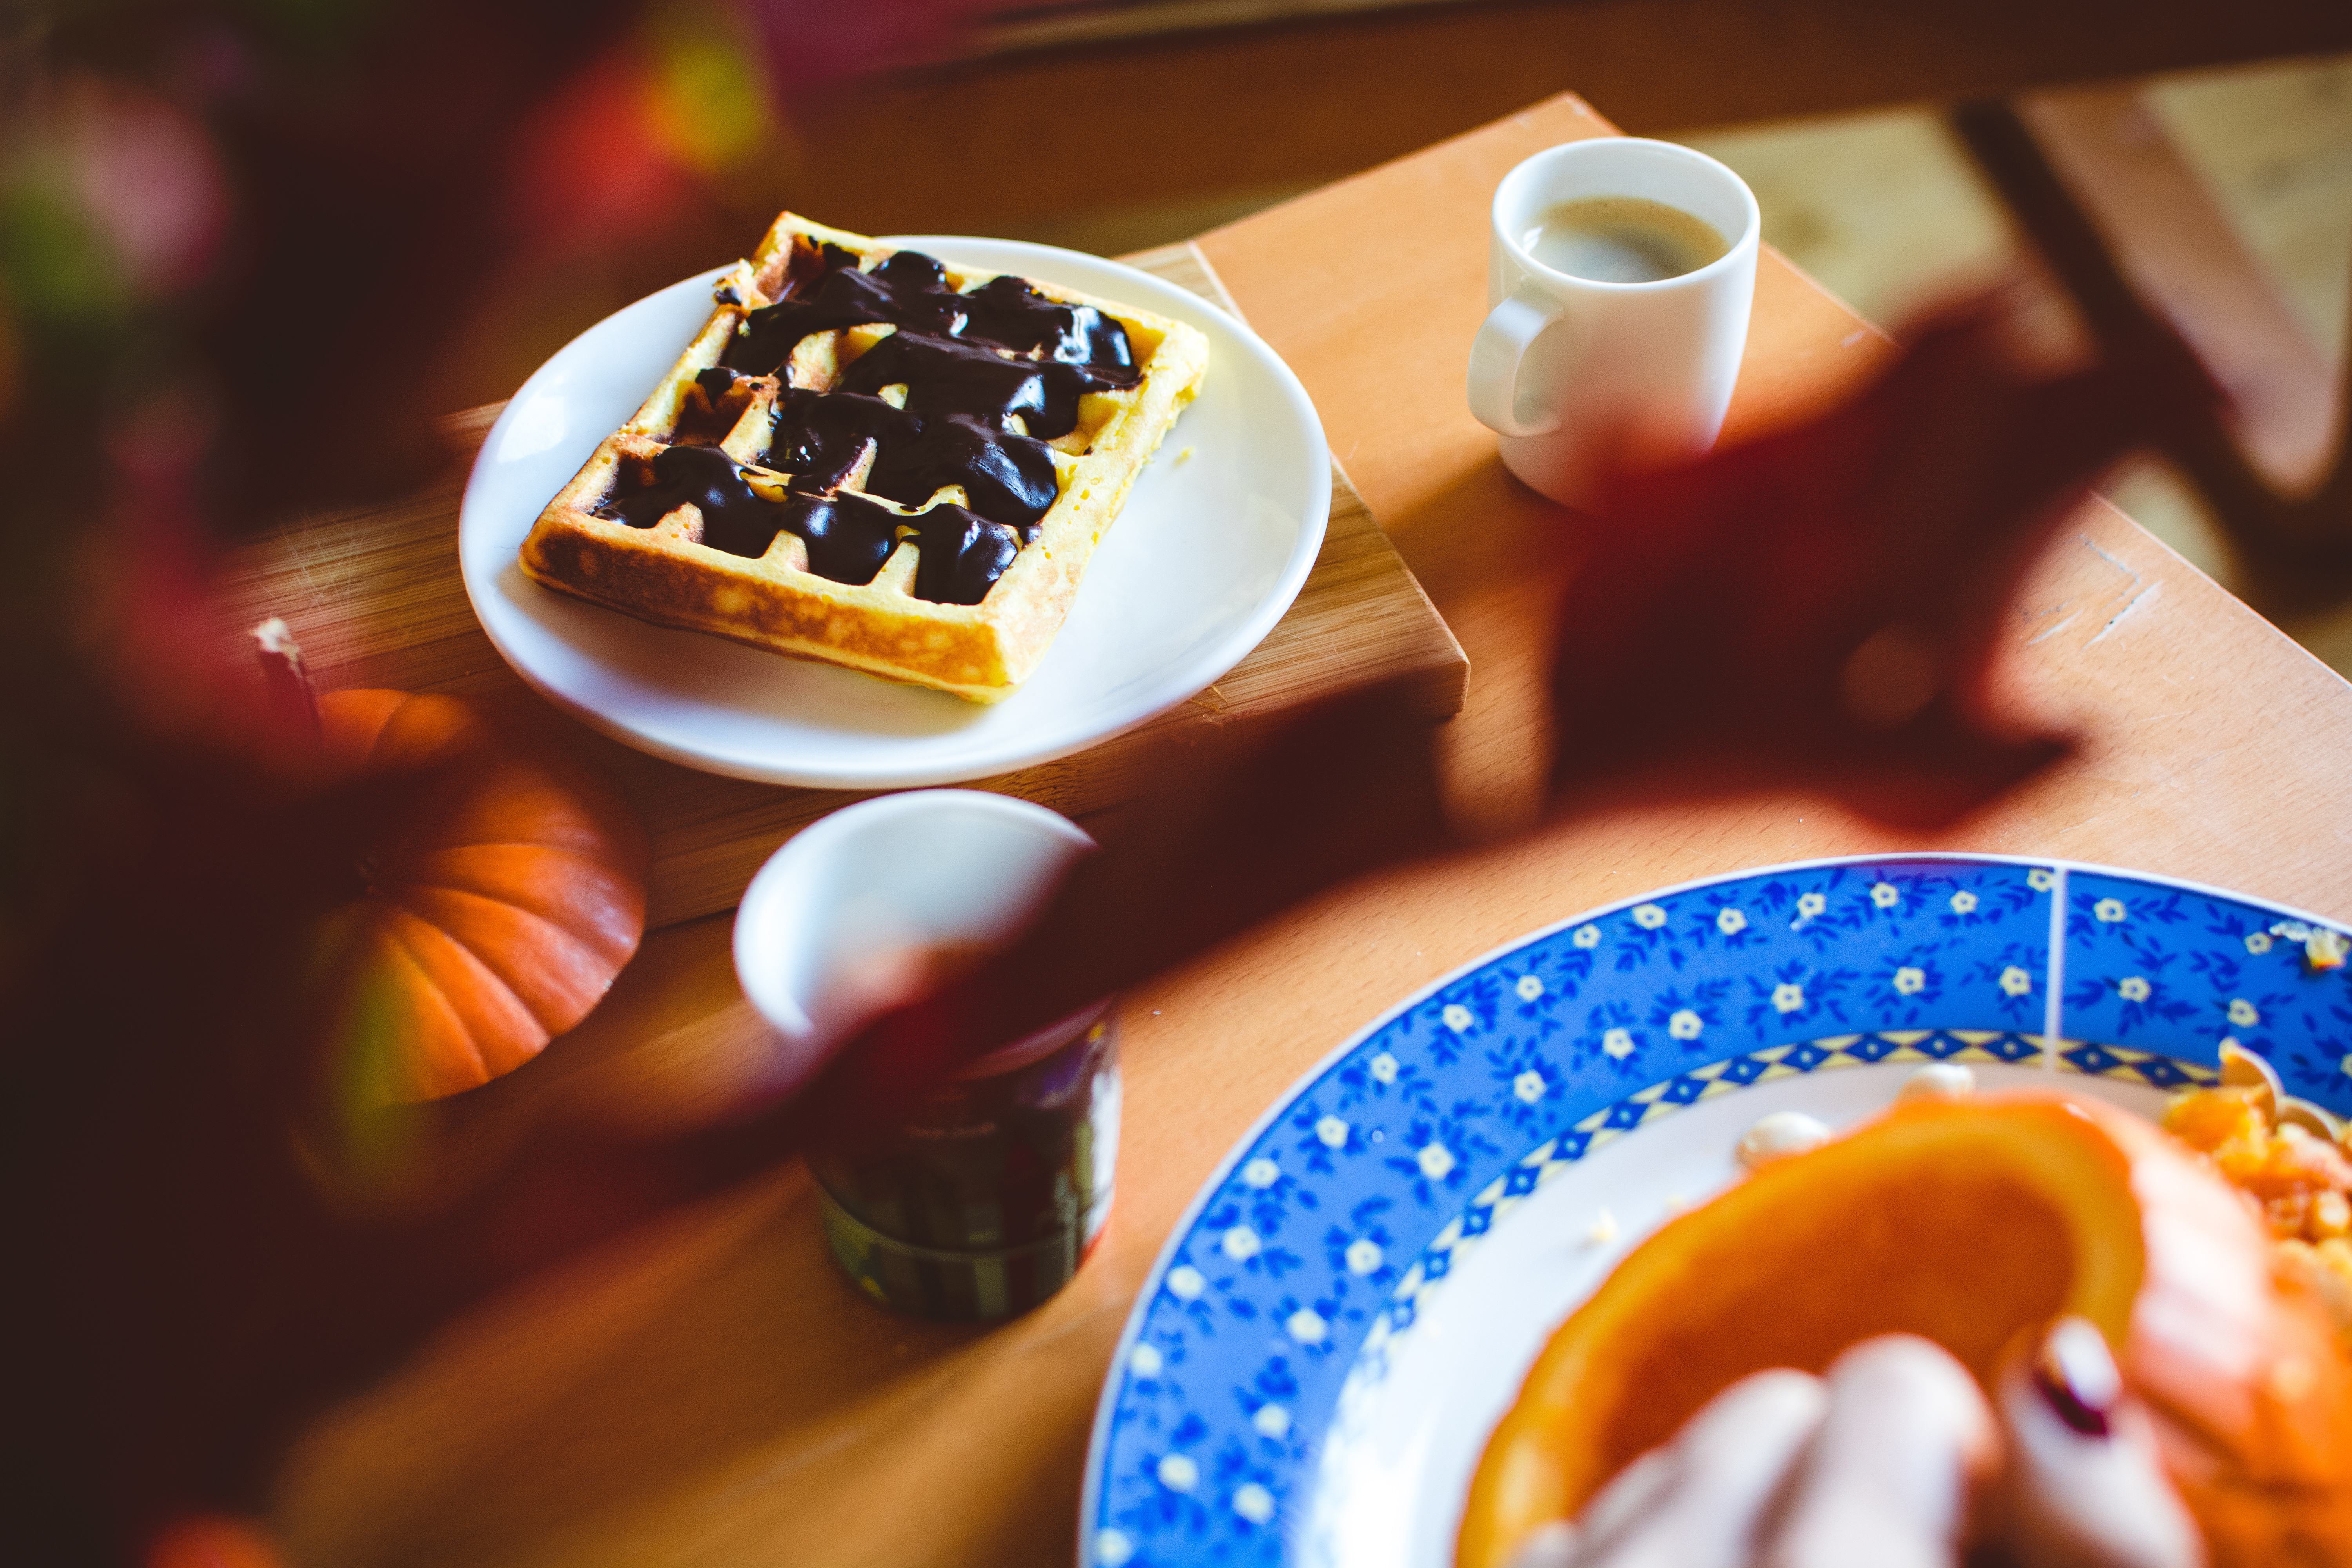
dish, food, cuisine, ingredient, breakfast, sweetness, waffle, belgian waffle, dessert, brunch, meal, coffee cup, turkish coffee, finger food, cup, baked goods, snack